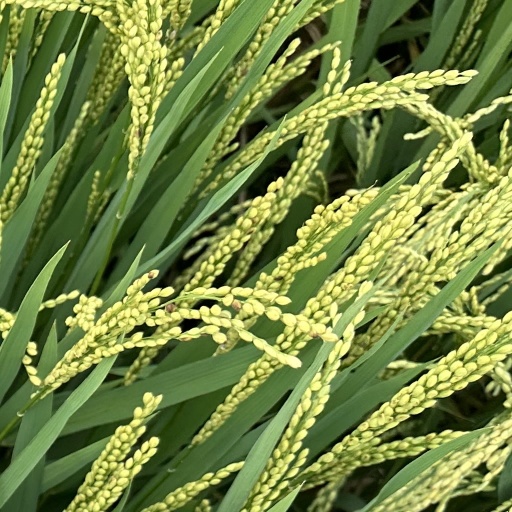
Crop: rice